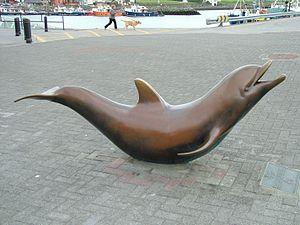
Fungie est le surnom donné à un dauphin, ayant élu domicile depuis 1984 au large de la ville de Dingle, en Irlande. Devenu une mascotte de la cité, il attire les touristes qui tentent de l'apercevoir. Des promenades en bateau sont même spécialement organisées pour l'approcher.